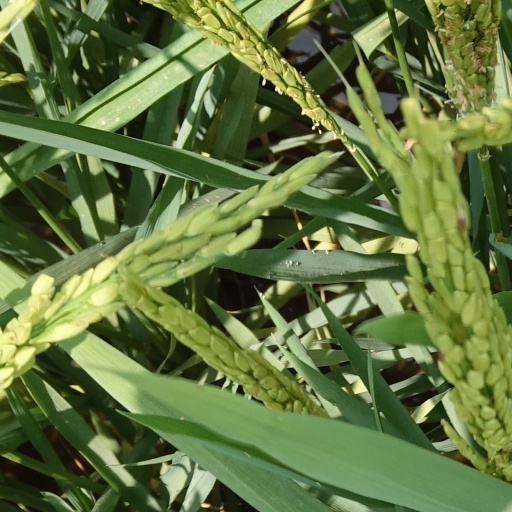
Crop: rice